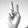
ASL letter: V